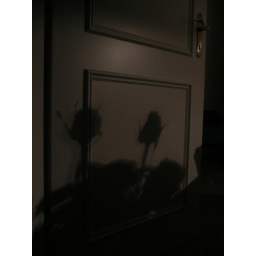
roses in my bedroom